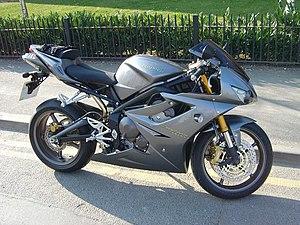
Triumph est un constructeur de motos fondé en Angleterre par l'Allemand Siegfried Bettman en 1885 sous le nom de S. Bettmann & Co. La marque déposée de Triumph fut adoptée l'année suivante, et l'Allemand Moritz Schulte rejoignit la compagnie en 1887. Triumph commença la production de ses propres cycles deux ans plus tard, à Coventry.
La Daytona est une moto sportive construite par la firme britannique Triumph.